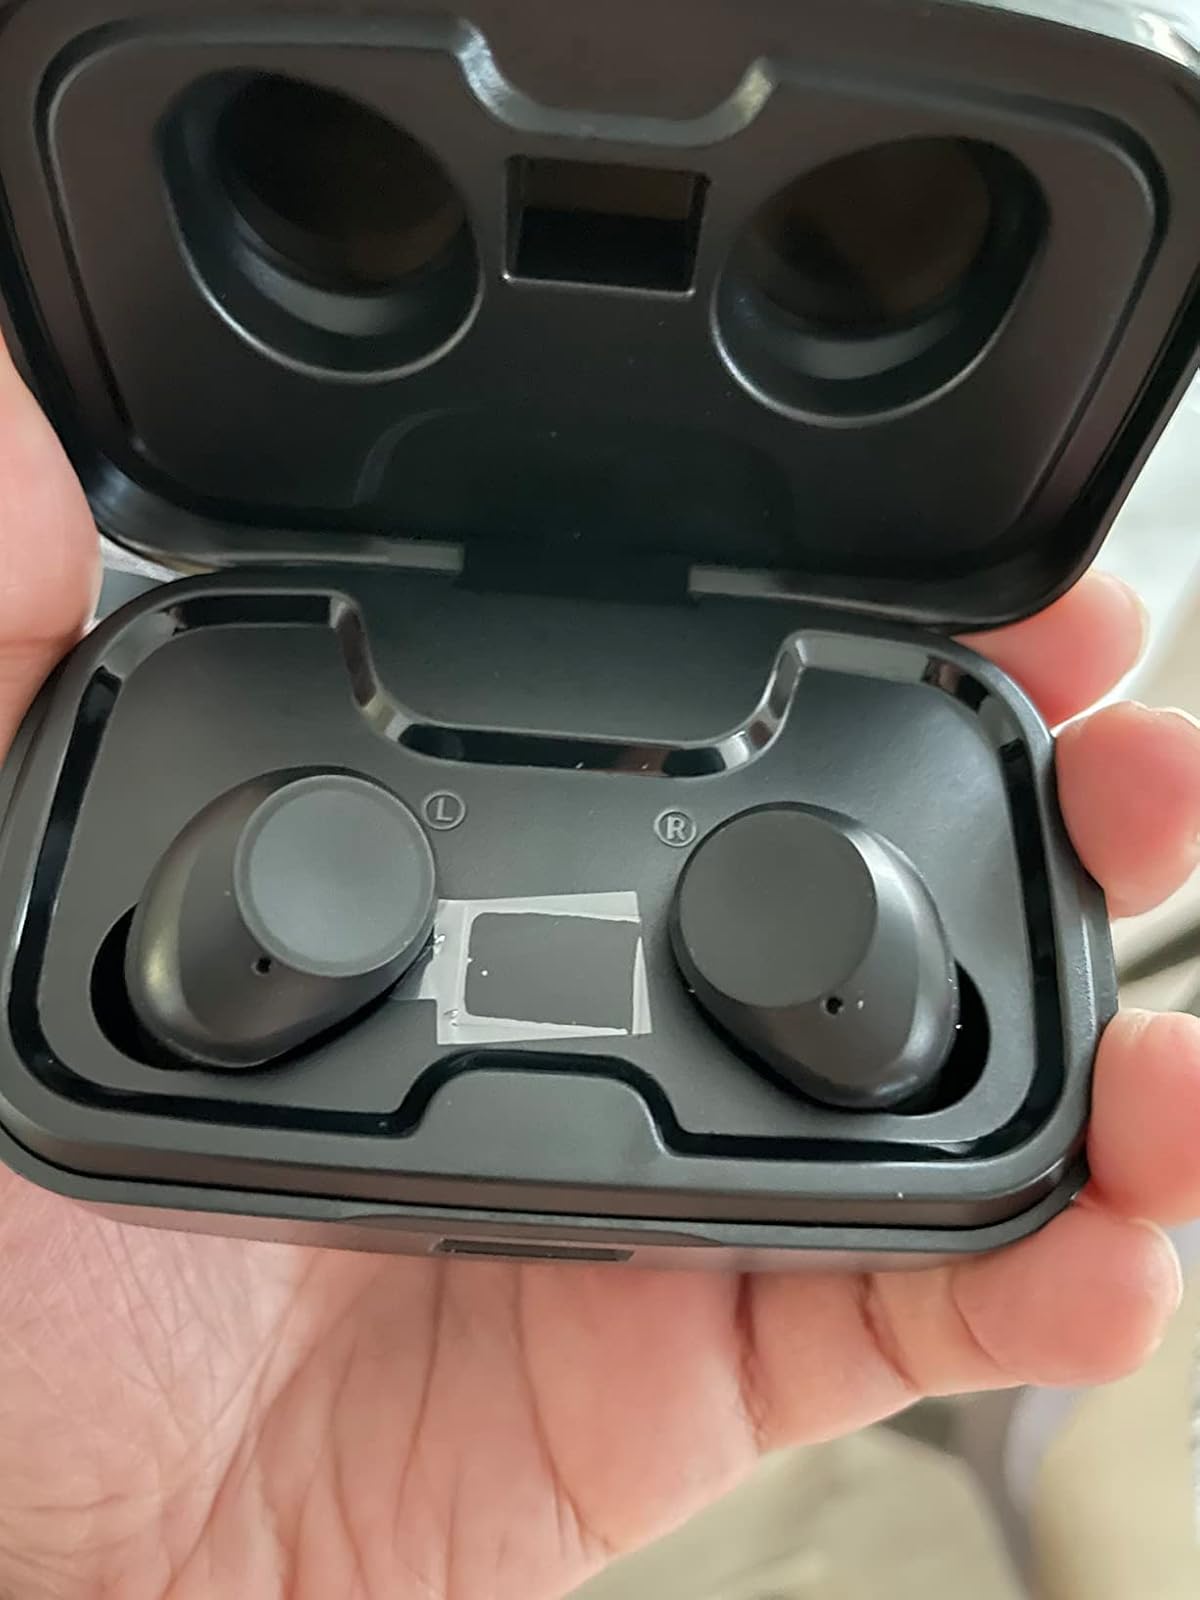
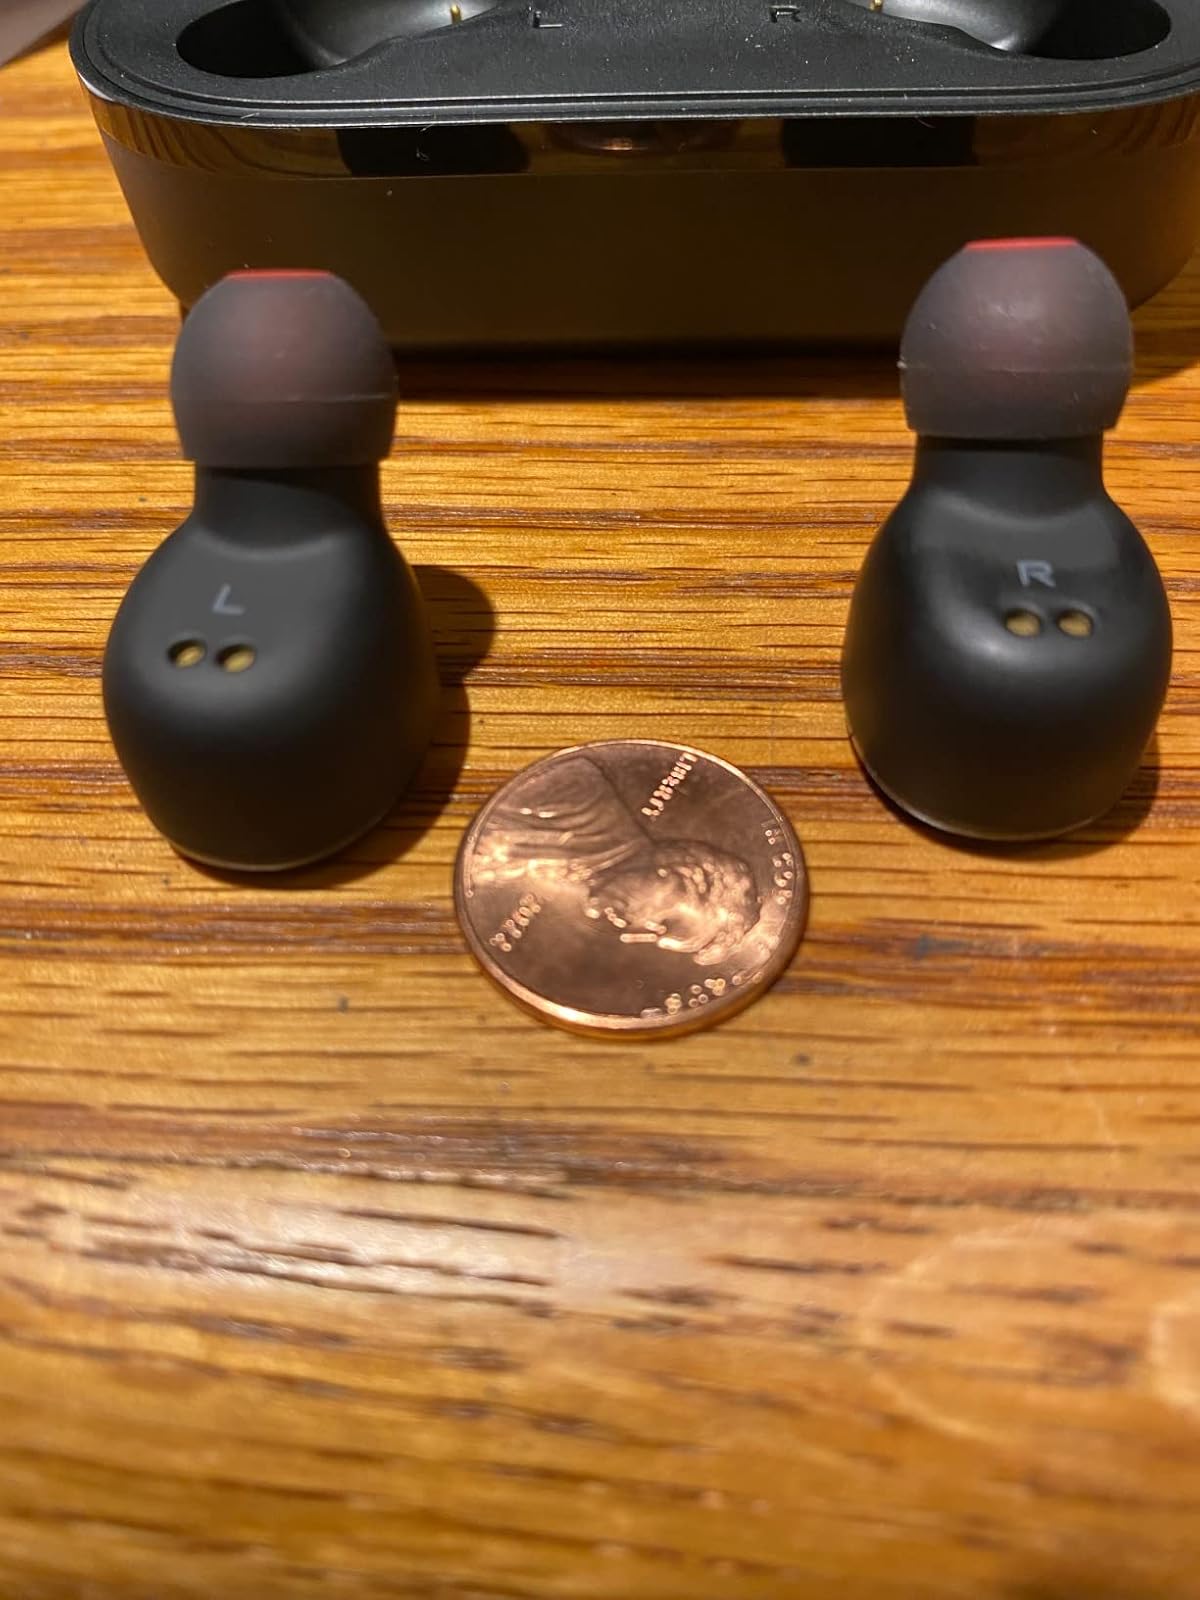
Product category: earbuds
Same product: no